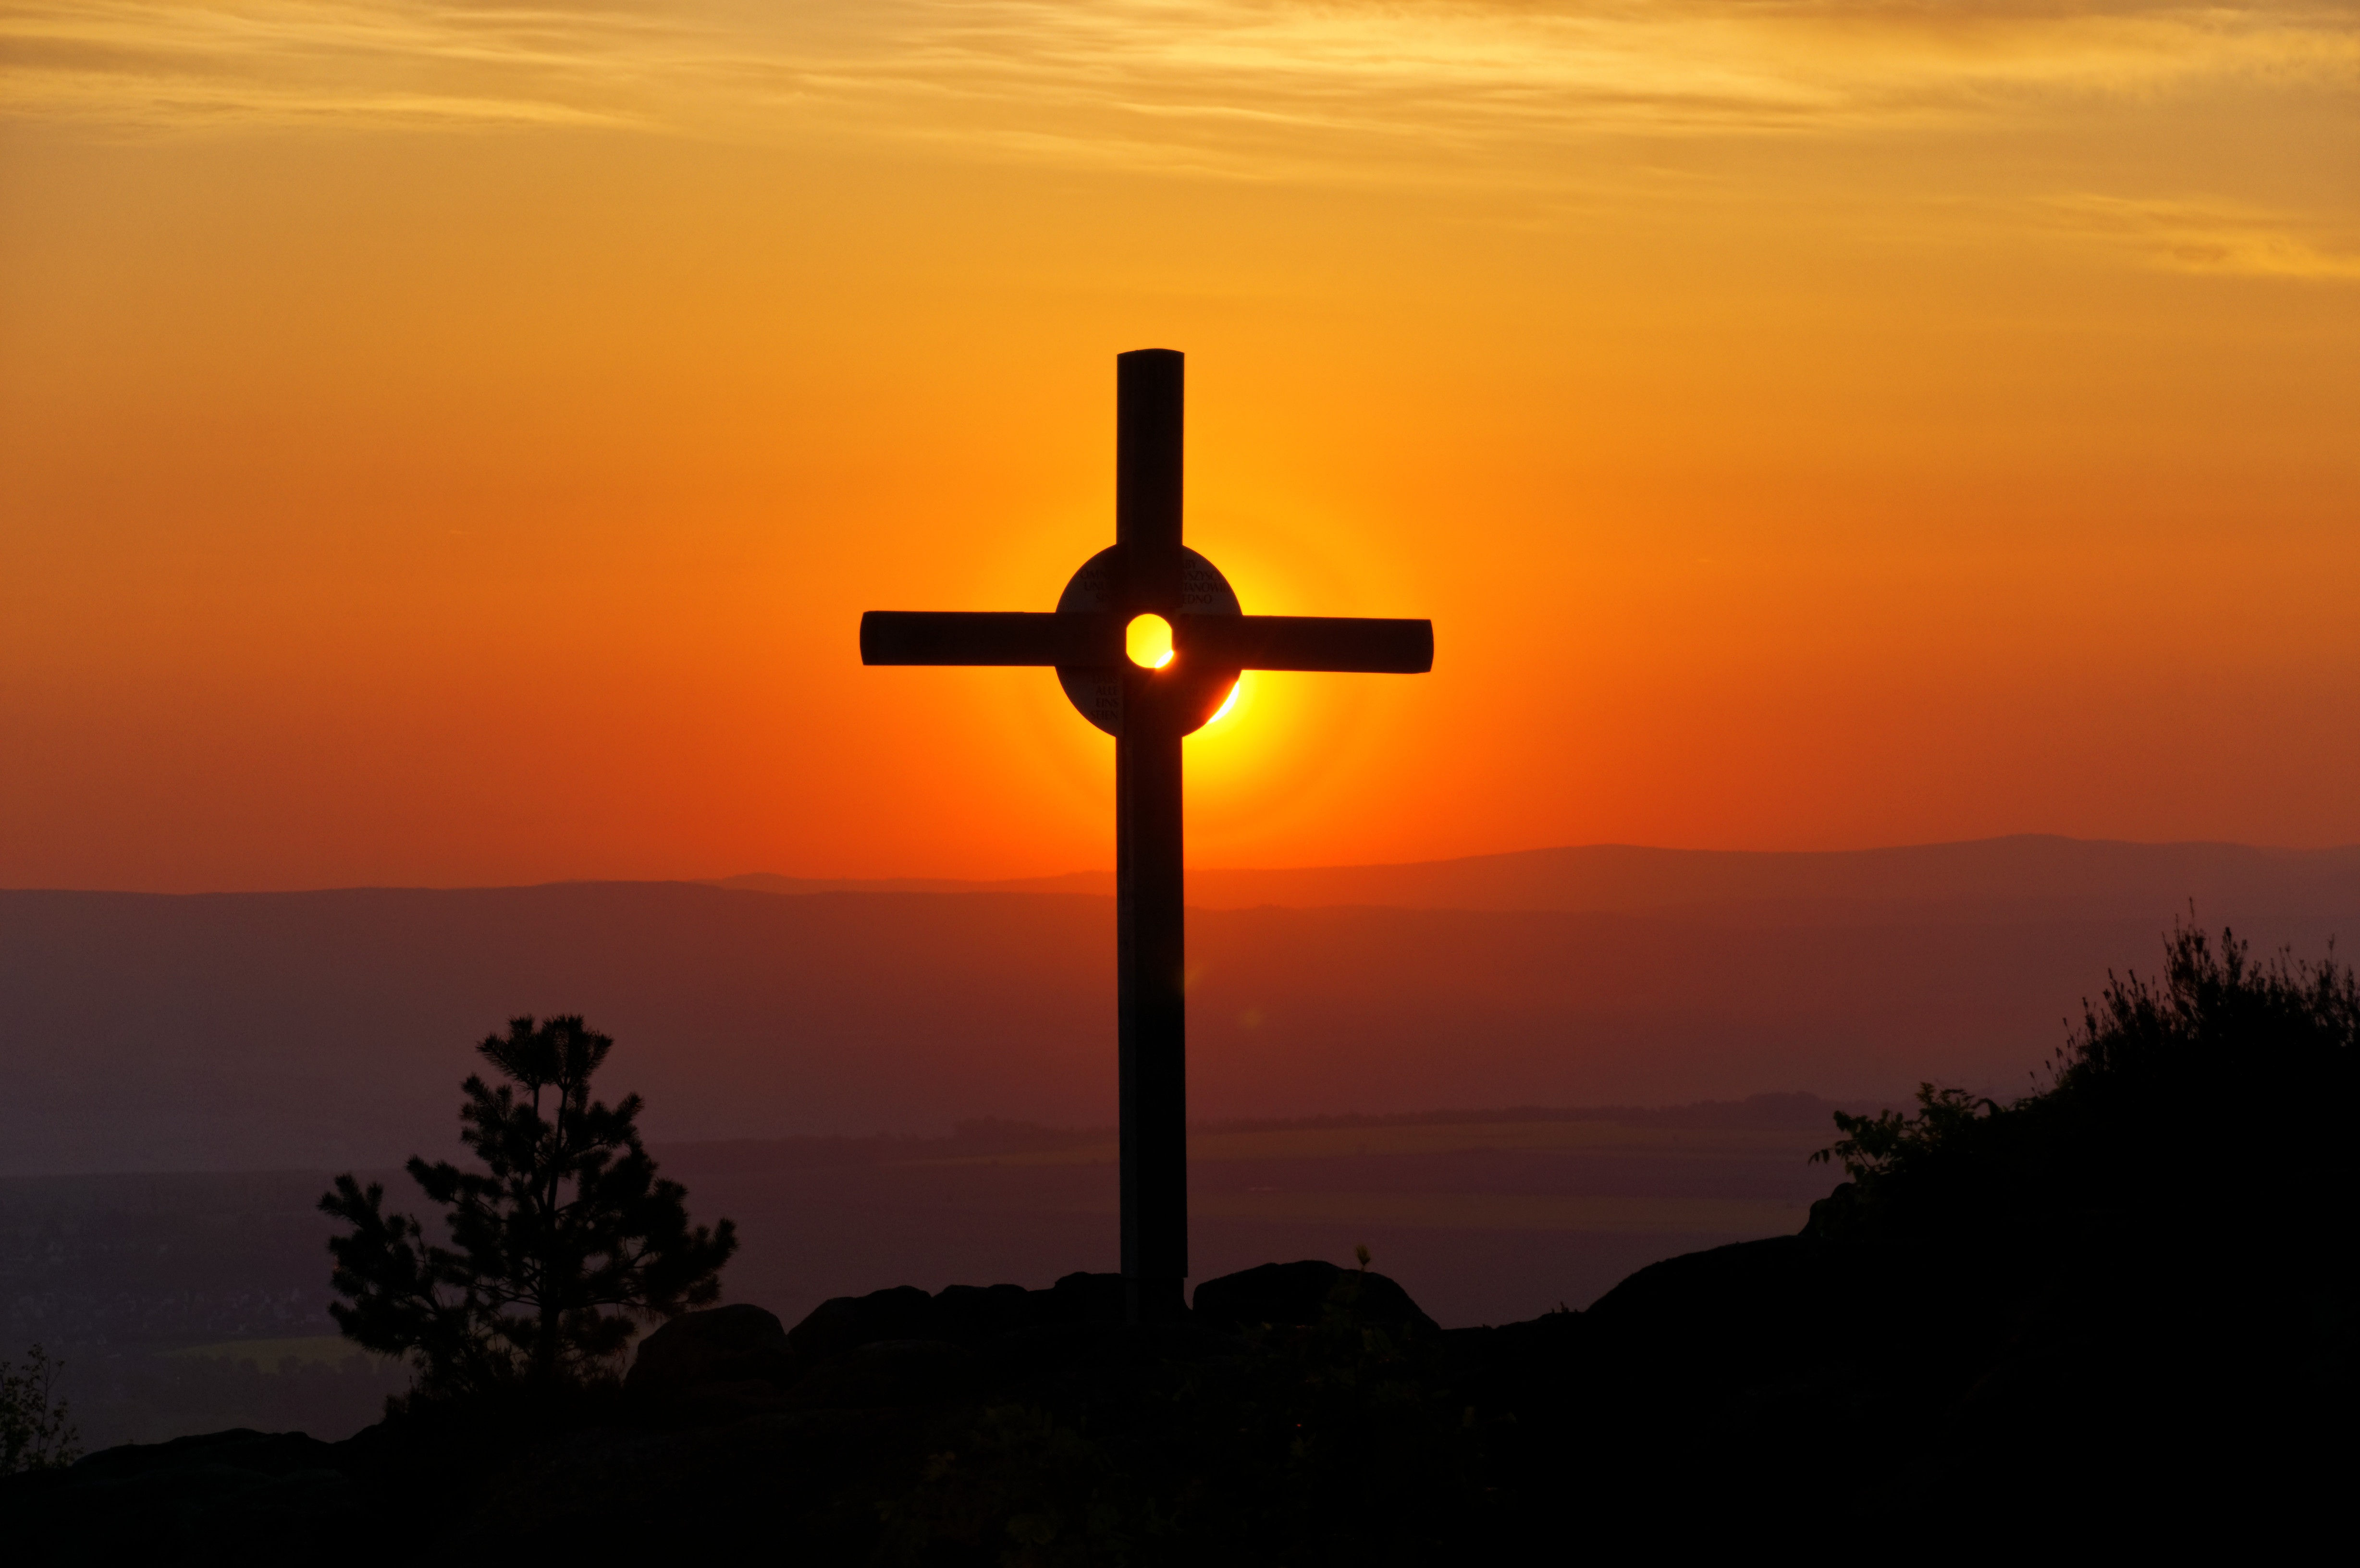
horizon, sun, sunrise, sunset, sunlight, morning, dawn, dusk, evening, symbol, cross, afterglow, zittau, zittau mountains, red sky at morning